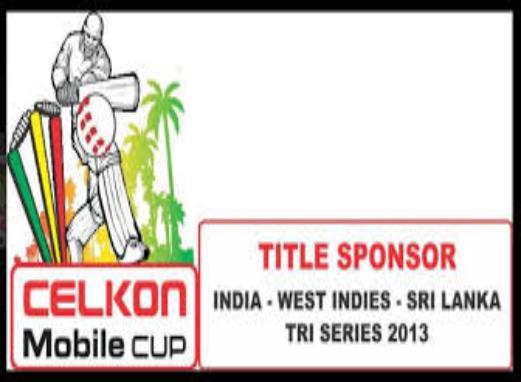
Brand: Celkon
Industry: Electronic